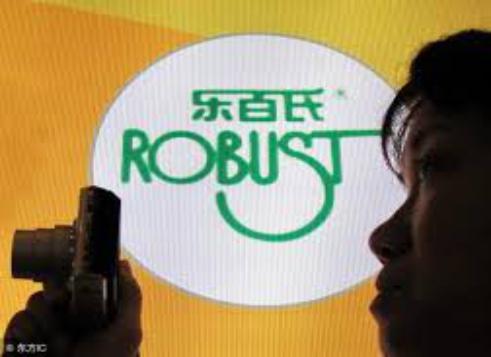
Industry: Food